Oceanic basin

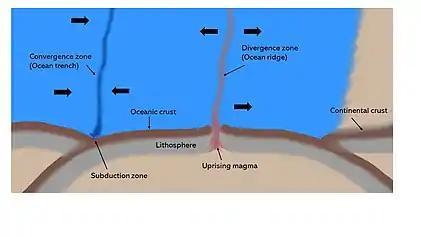
Movements of tectonic plates and the formation of oceanic ridges and trenches.

The Earth's deepest trench is the Mariana Trench which extends for about 2500 km (1600 miles) across the seabed. It is near the Mariana Islands, a volcanic archipelago in the West Pacific. Its deepest point is 10994 m (nearly 7 miles) below the surface of the sea.